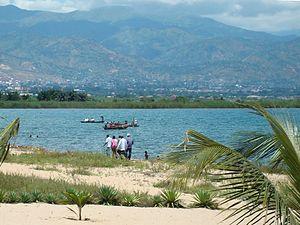
Cet article recense les sites inscrits au patrimoine mondial au Burundi.
Bujumbura /buʒumbuʁa/ est la capitale économique du Burundi. Elle compte en 2020 une population de 1 155 678 habitants.